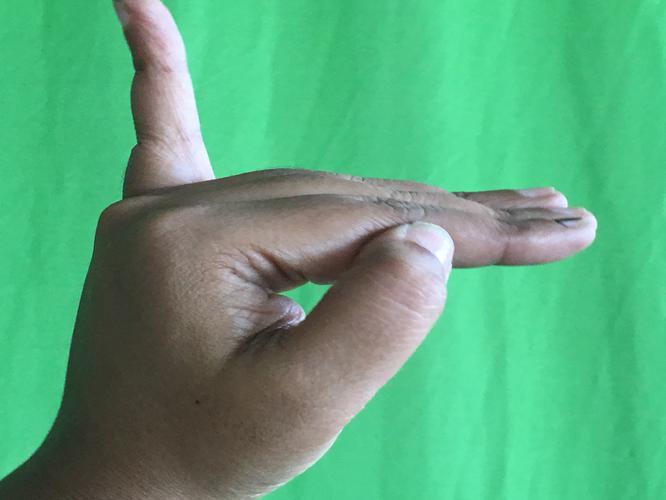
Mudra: Hamsapaksha
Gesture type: double_hand